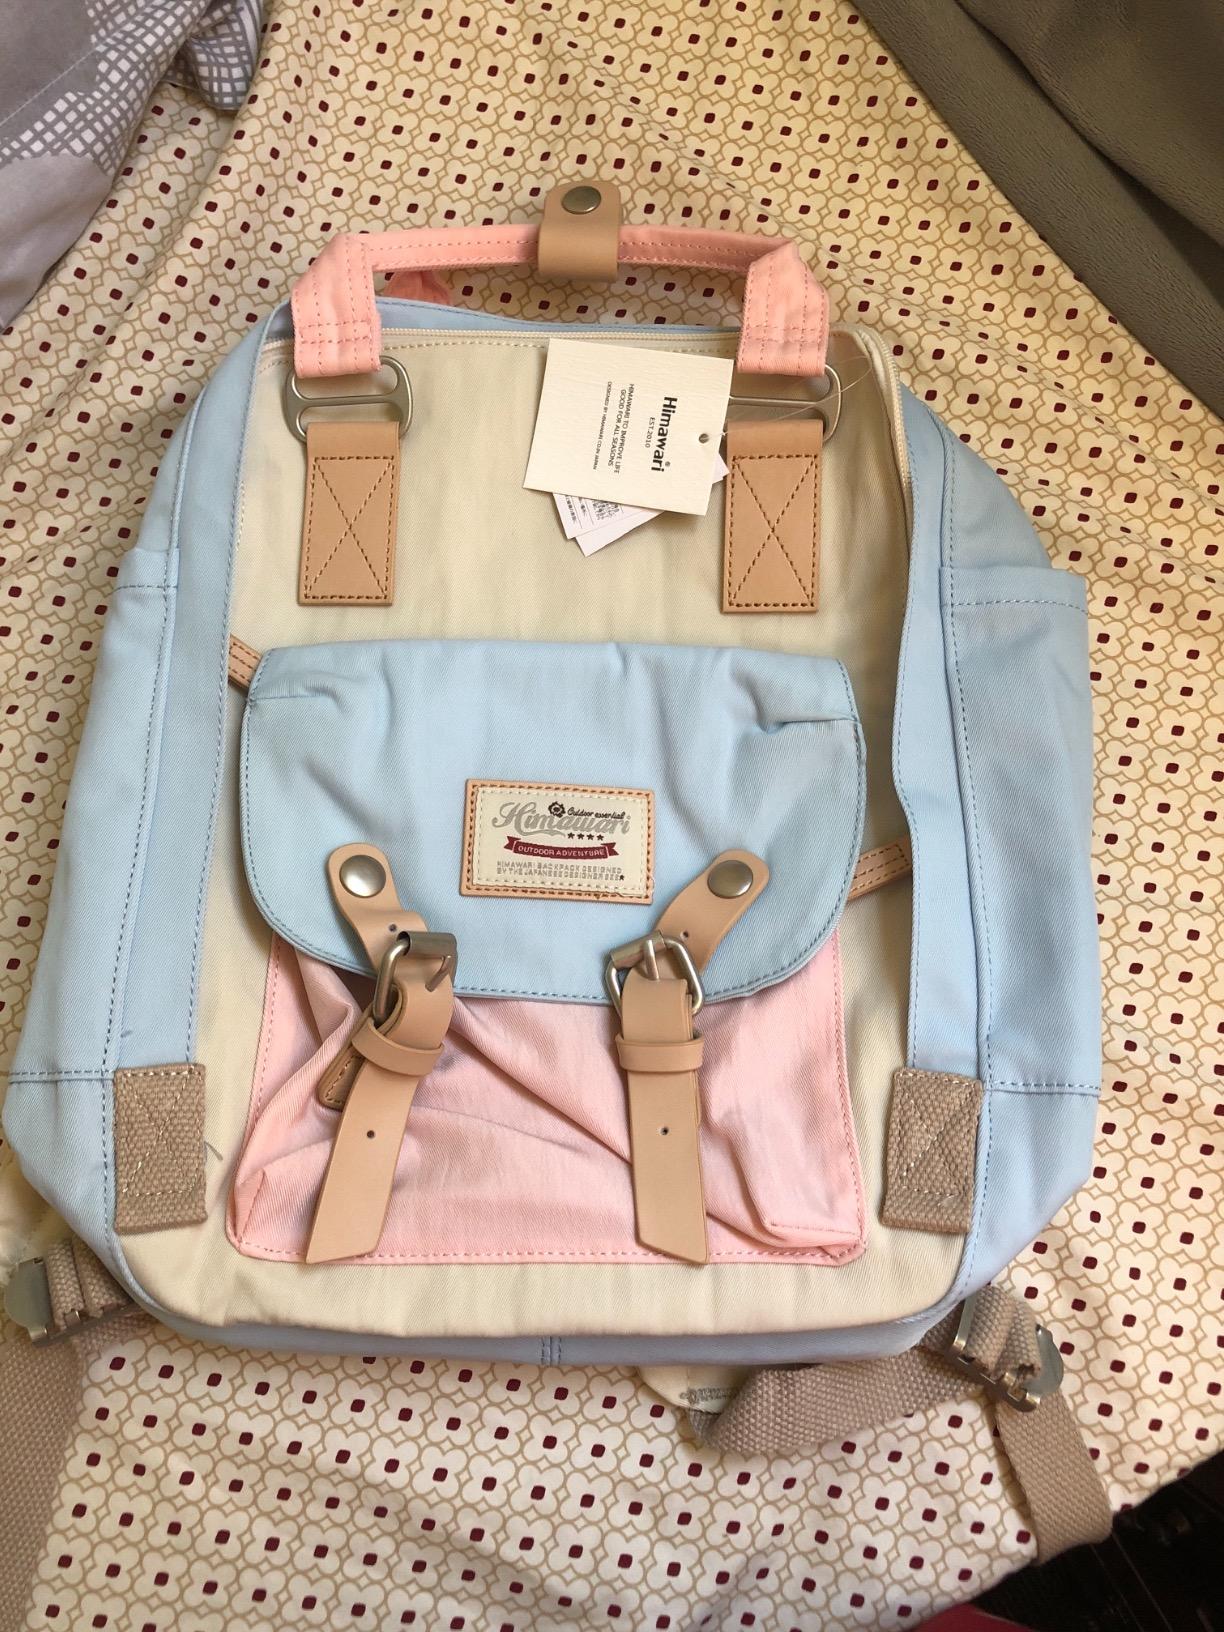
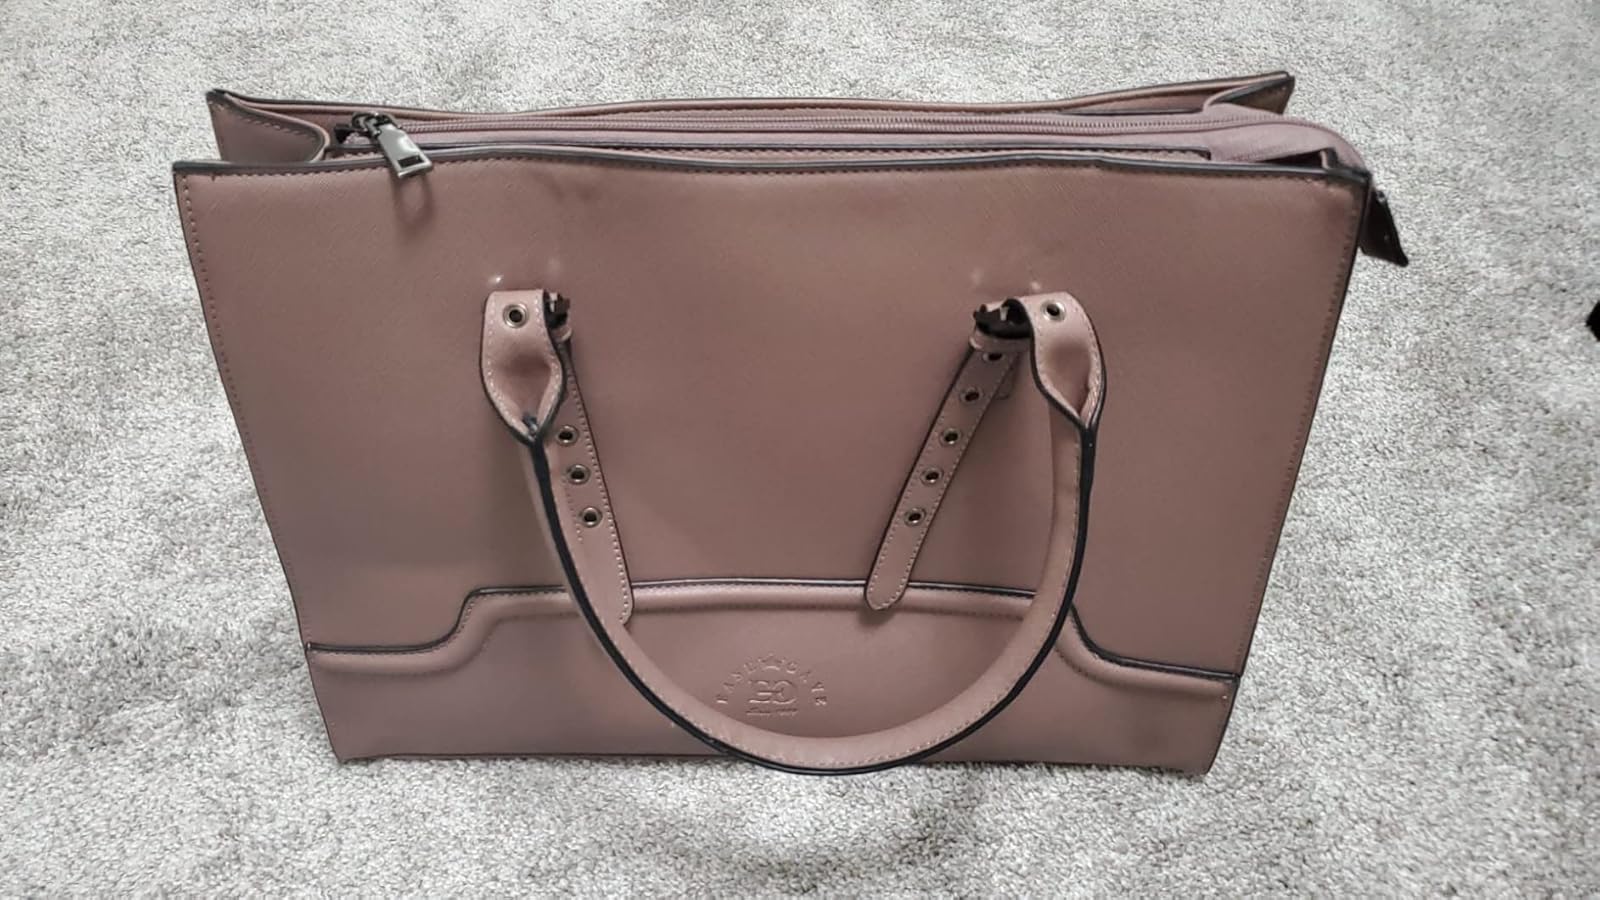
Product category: bag
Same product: no